Marayur

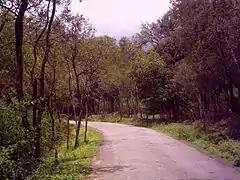
Walkway through the sandalwood forest

Marayur has more than 1000 species of flowering plants and is a well known repository of medicinal plants. There are 114 endemic species and the sighting of Aibizia lathamii, a critically endangered tree, was recently reported from the dry forests. Chinnar - the wildlife sanctuary in Marayur - has recorded the largest number of reptilian species, including the mugger crocodile, in Kerala. With 225 recorded species of birds, it is one of the richest areas of south India in avian diversity.